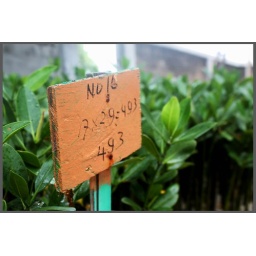
They were trying to conserve the beach by planting bakau trees in pramuka island